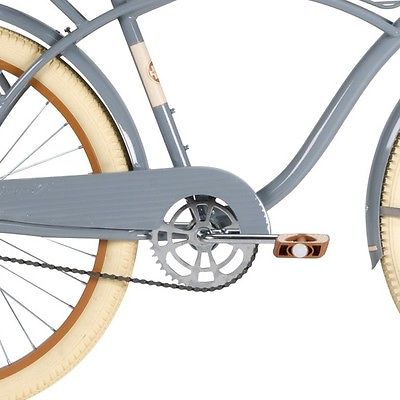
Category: bicycle